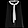
Label: Shirt